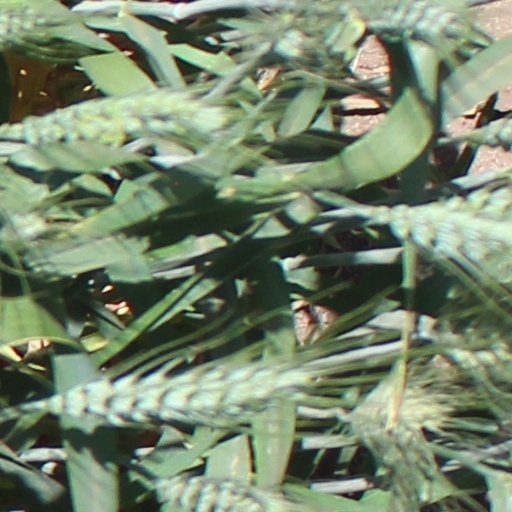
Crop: wheat